Augustus FitzGeorge

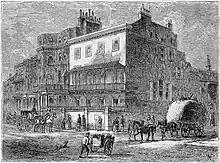
Gloucester House

While his father continued to reside officially at Gloucester House, his mother lived at nearby 6 Queen Street, which FitzGeorge inherited, along with all of its furniture, following her death in 1890. By 1895, he had moved into Gloucester House to live with his father and manage his affairs. When the Duke of Cambridge relinquished his role as Commander-in-Chief of the Forces on 1 November 1895, FitzGeorge was reverted to half-pay, as he was no longer private secretary to the commander-in-chief position. However, he continued to serve as his father's private secretary and equerry. FitzGeorge retired from the military on 1 November 1900.